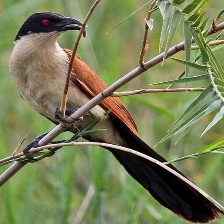
Species: COPPERY TAILED COUCAL
Scientific name: CENTROPUS CUPREICAUDUS